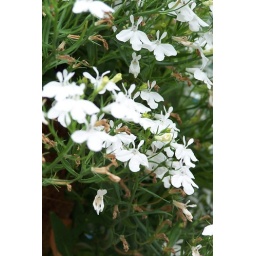
white flowers in basket